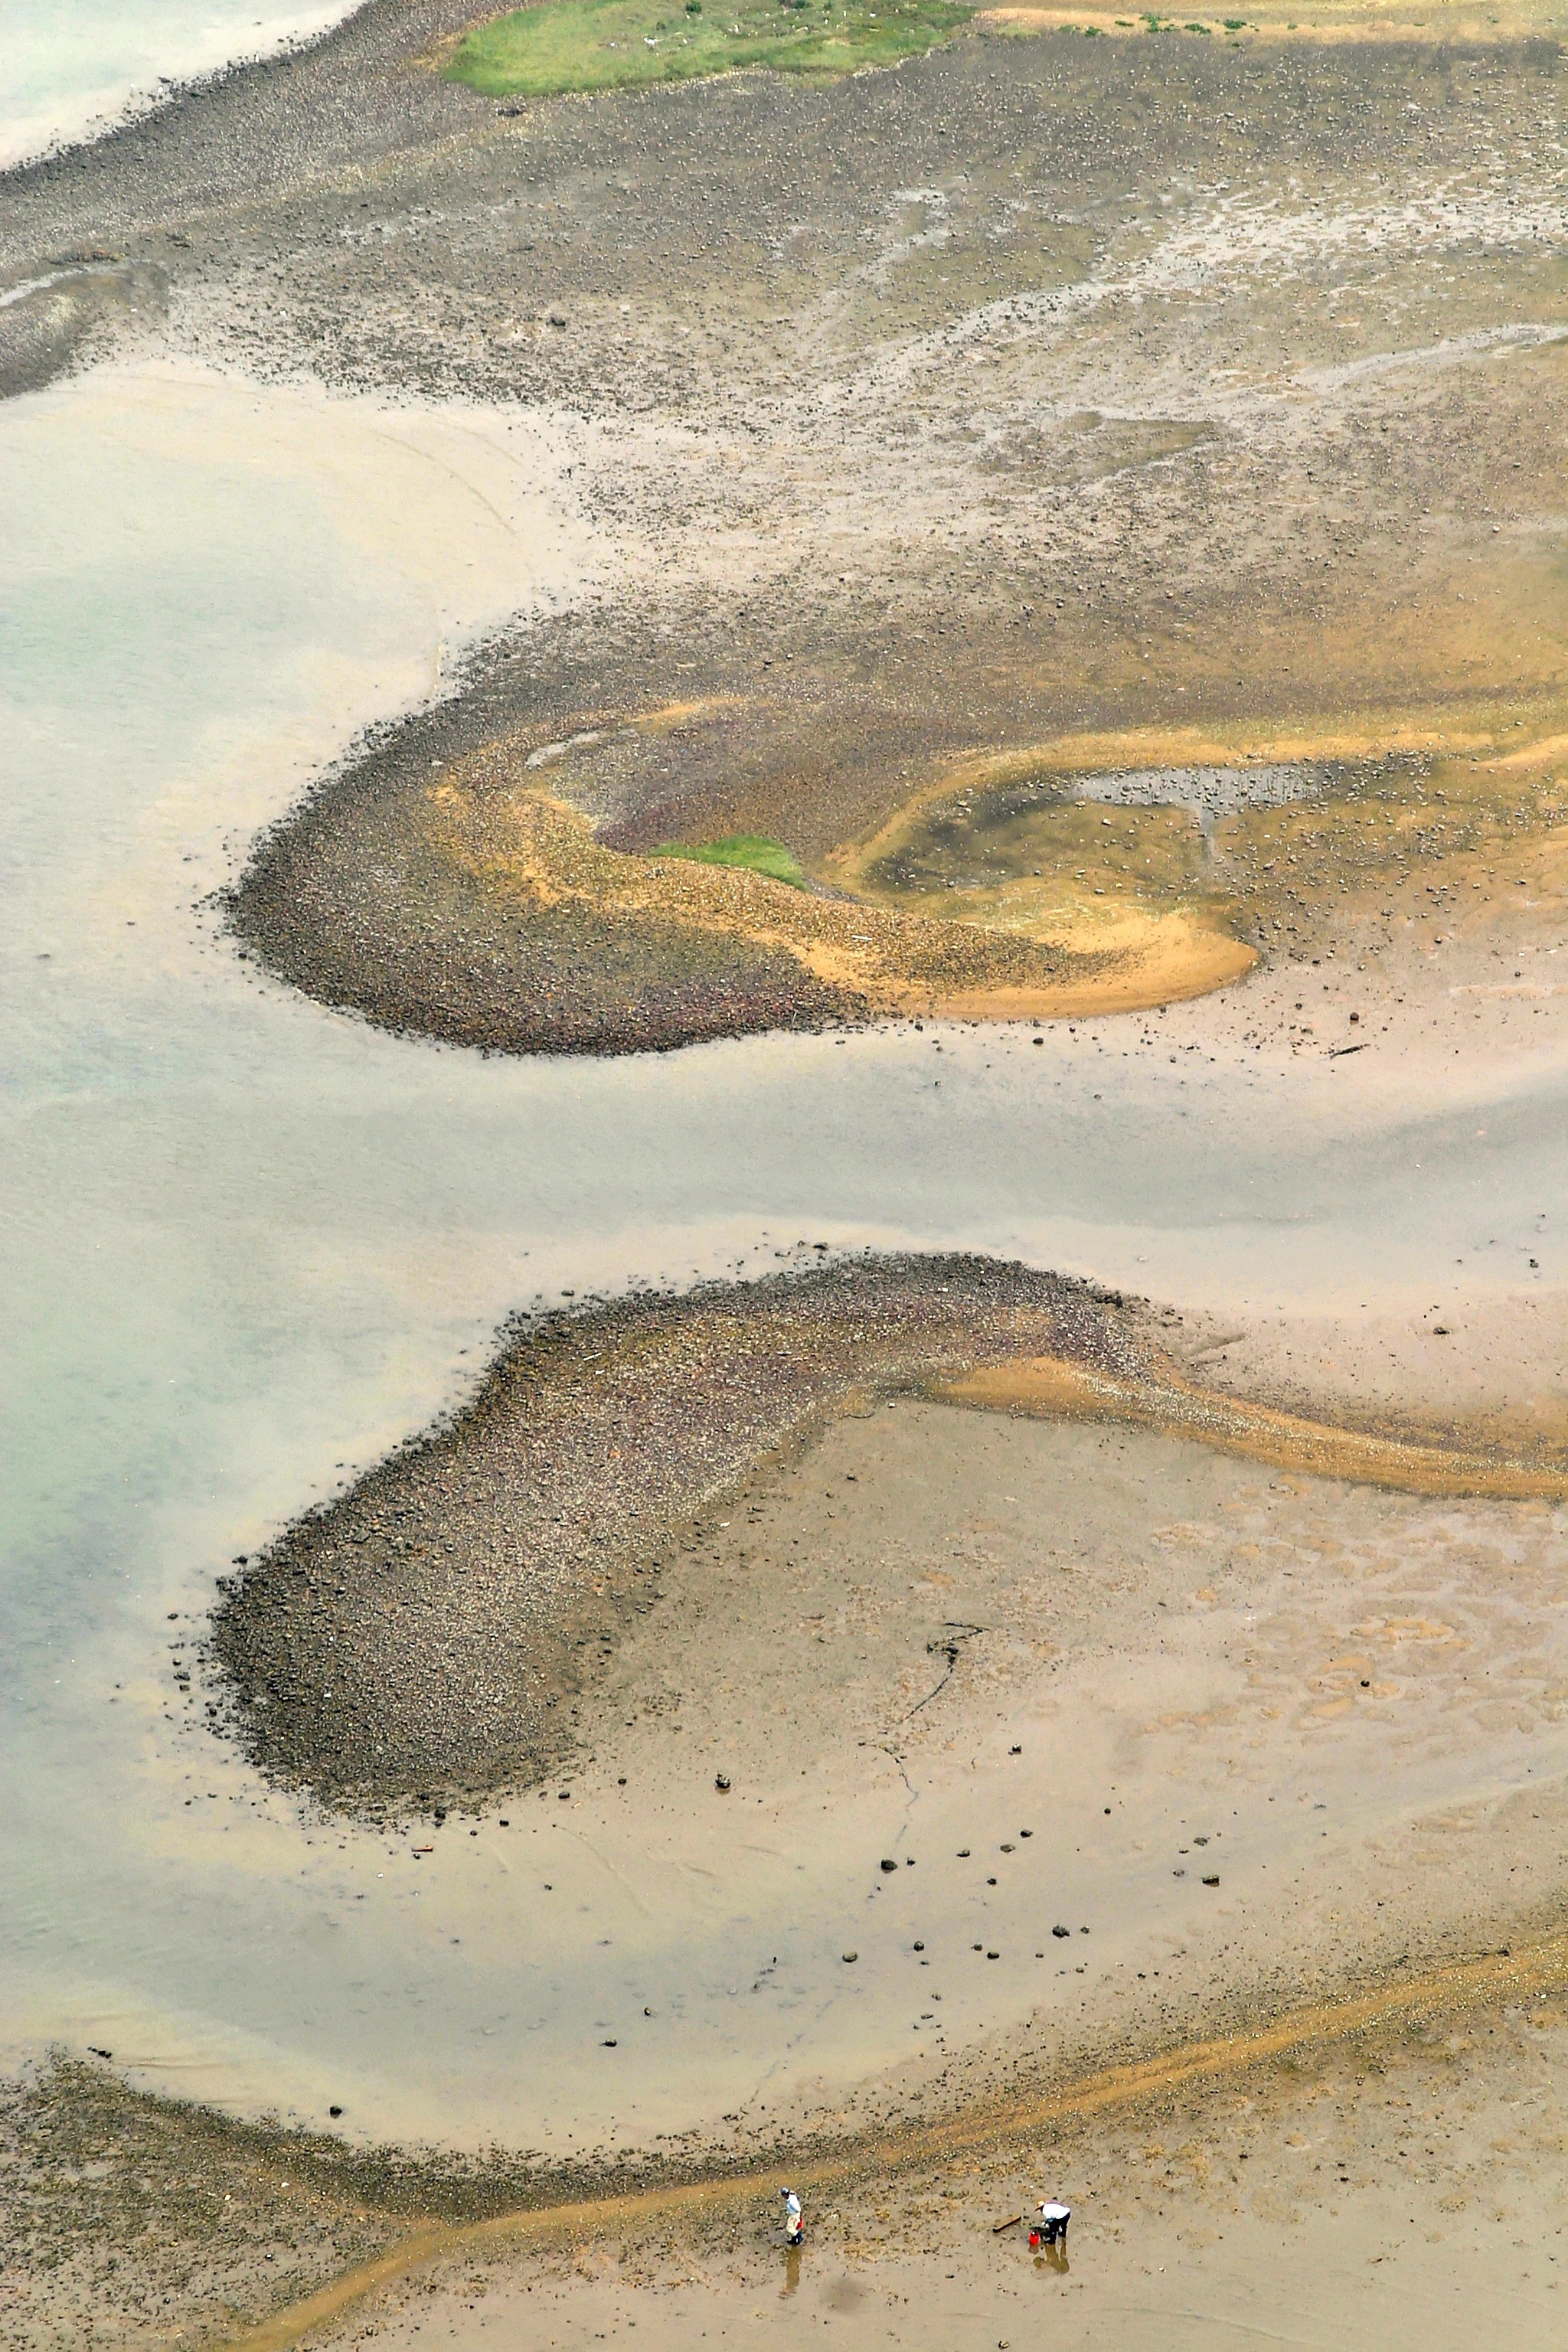
beach, sea, coast, sand, shore, wave, material, shell, geology, wetland, habitat, collect, ebb, mudflat, natural environment